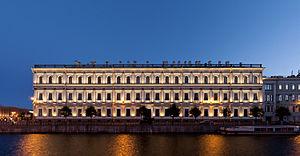
L'Institut Vavilov, nommé en 2015 Institut panrusse des ressources génétiques végétales, auparavant en russe Всеросси́йский институ́т растениево́дства им. Н. И. Вави́лова ou Institut panrusse des productions végétales N. I. Vavilov, en abrégé VIR, est un centre de recherche agronomique russe fondé en 1894. Au début du XXIᵉ siècle, il constitue une banque de graines riche de centaines de milliers de variétés végétales dont certaines sont uniques au monde.